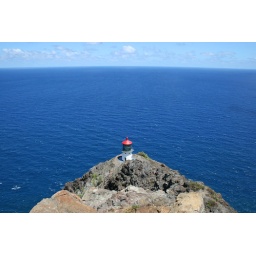
This feels like the edge of the world with the light house standing all alone in the dark to ligh the way!